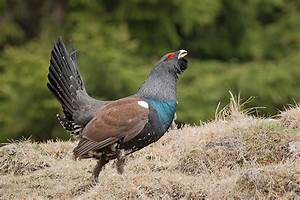
Label: gallina